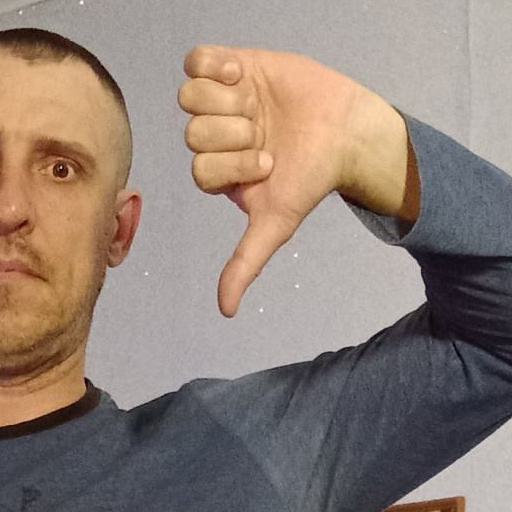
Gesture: dislike